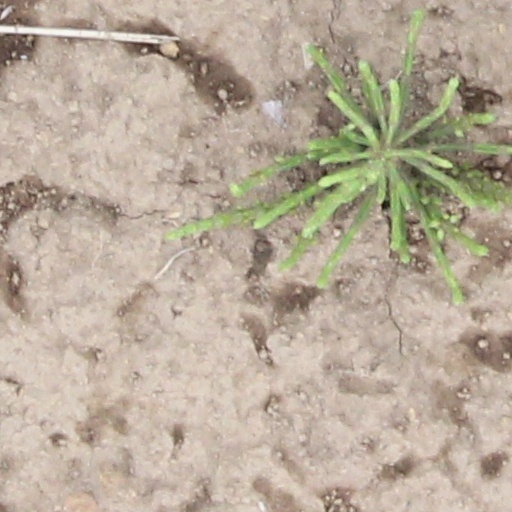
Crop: wheat